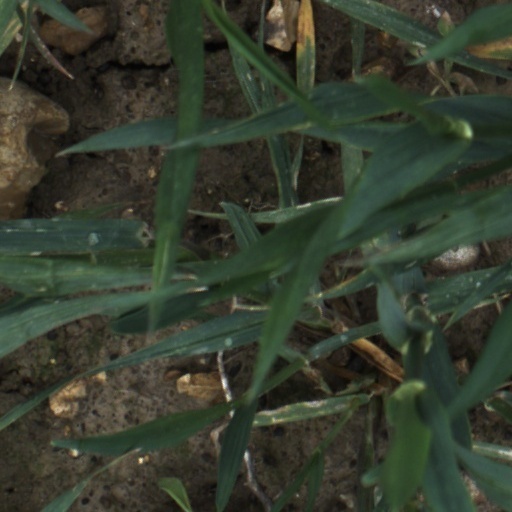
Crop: wheat